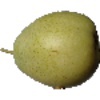
Label: Pear 1